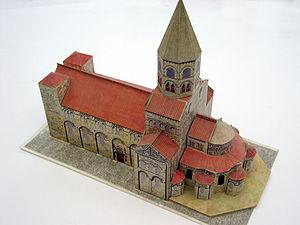
La maquette en carton utilise le papier et le carton, matériaux faciles à mettre en œuvre, pour réaliser des objets divers comme les maquettes.